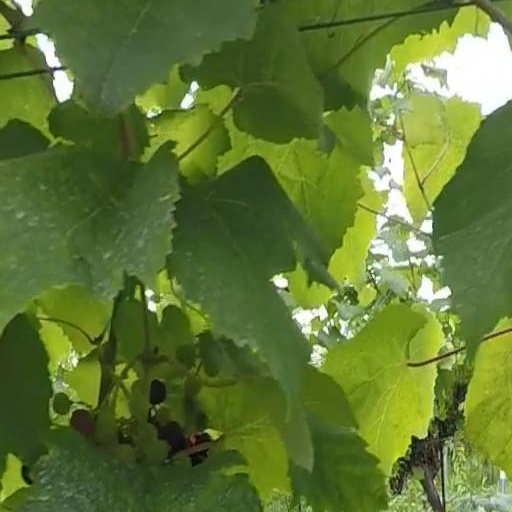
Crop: grape